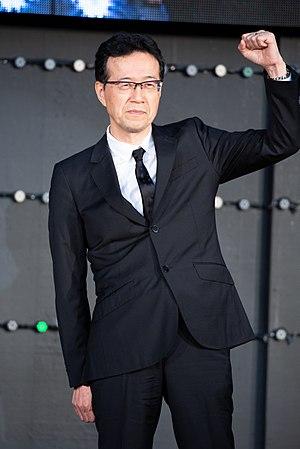
Shinji Aramaki, né le 2 octobre 1960 à Fukuoka, est un réalisateur japonais.